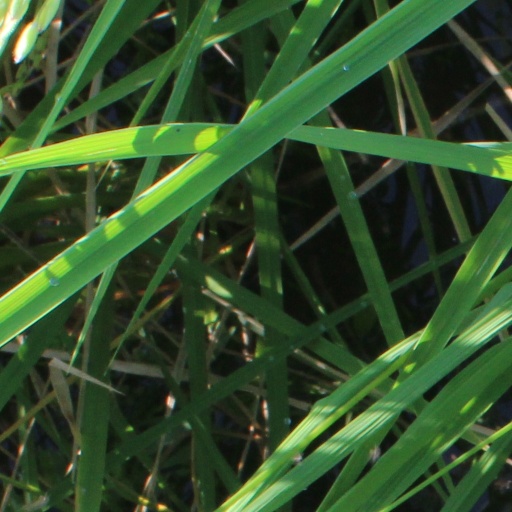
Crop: rice